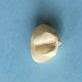
Maize quality: Good